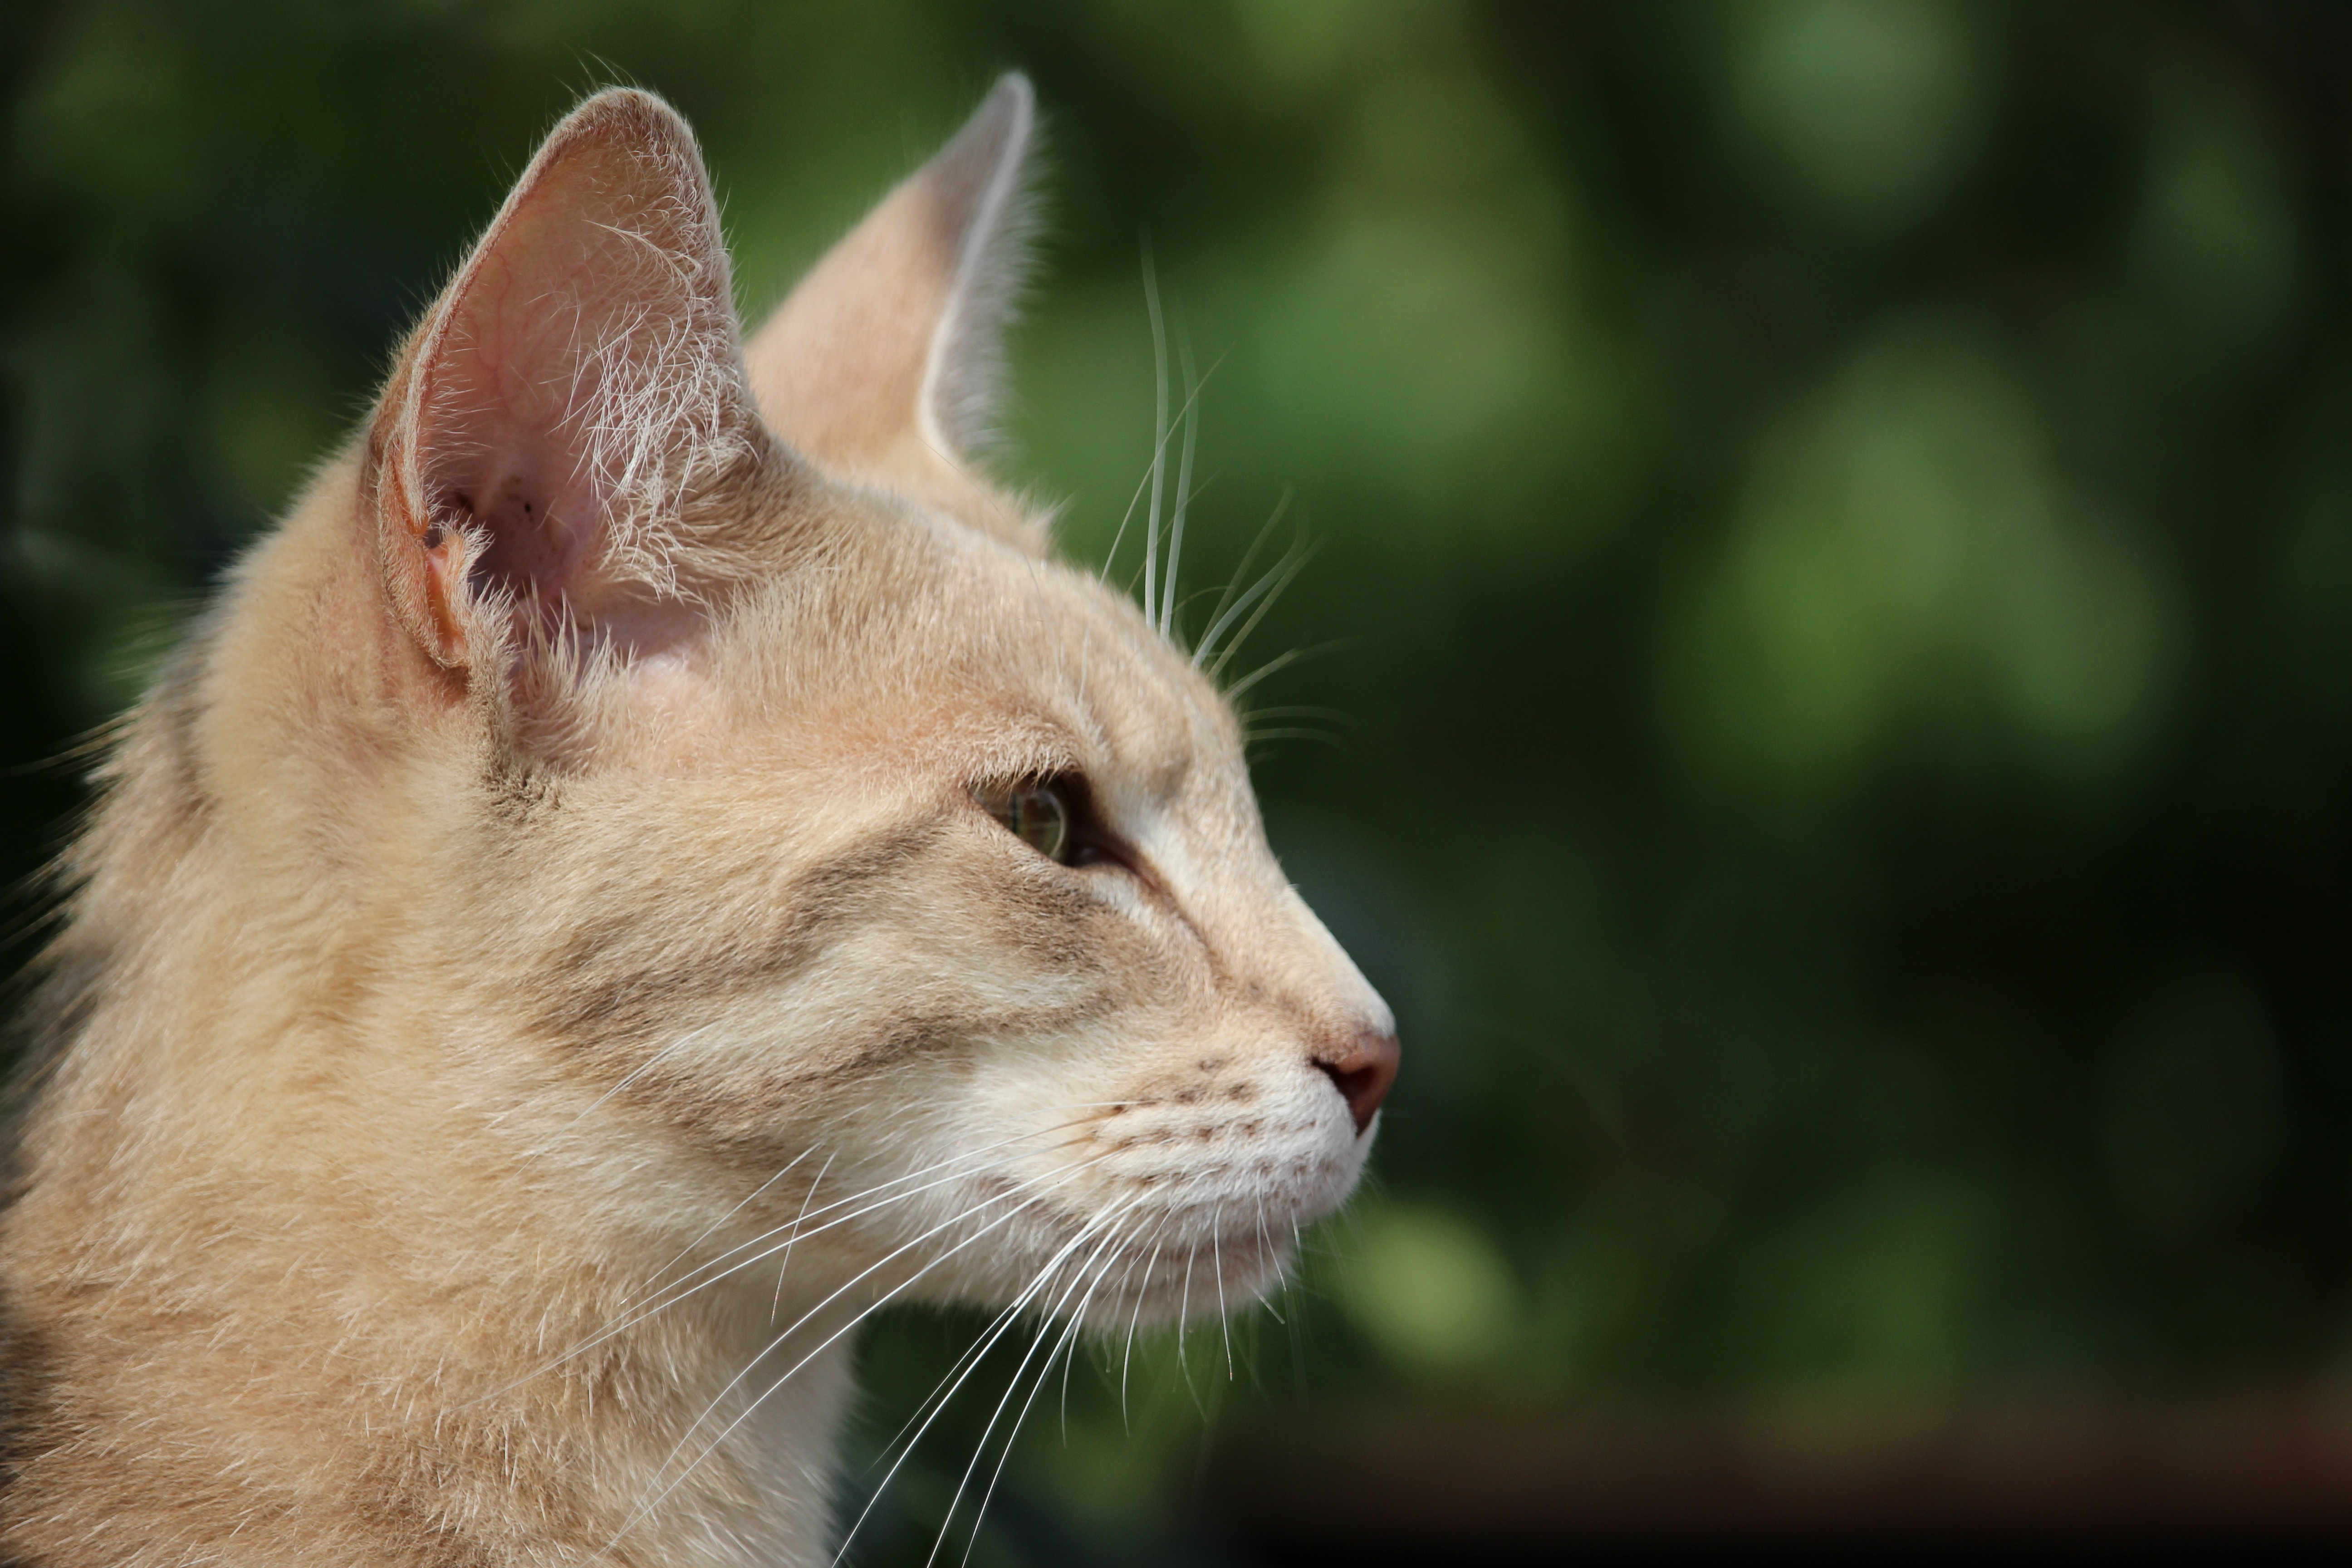
cat, mammal, fauna, yawn, close up, nose, whiskers, snout, vertebrate, siamese cat, breed cat, mackerel, wild cat, small to medium sized cats, cat like mammal